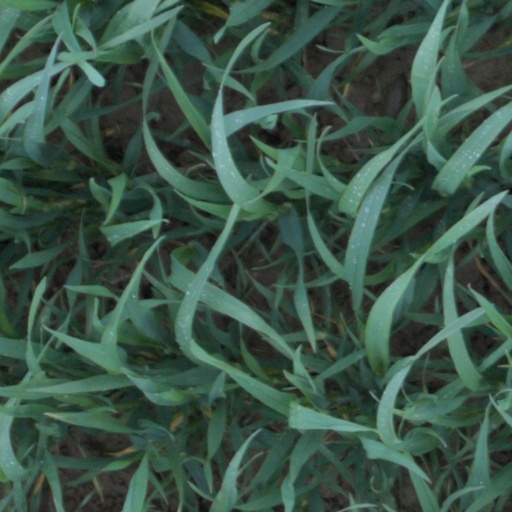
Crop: wheat